Lake Texoma

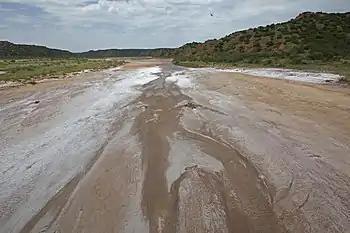
Salt beds in the Red River

The Red River that formed Lake Texoma is a saltwater river due to salt deposits left over from a 250-million-year-old former sea that was in the current Texas-Oklahoma border region. As time passed, that sea evaporated, leaving salts deposits — mostly sodium chloride. Rock and silt eventually buried the deposits, but the salts continue to leach through natural seeps in tributaries above Lake Texoma, sending as much as 3,450 tons of salt per day flowing down the Red River. The problem with the water in the Red River is much of it is too salty and requires costly treatment, if it is usable at all. Due to this phenomenon, striped bass, a saltwater fish species, thrives in Lake Texoma. Lake Texoma is home to the only self-sustaining population of striped bass in Texas.